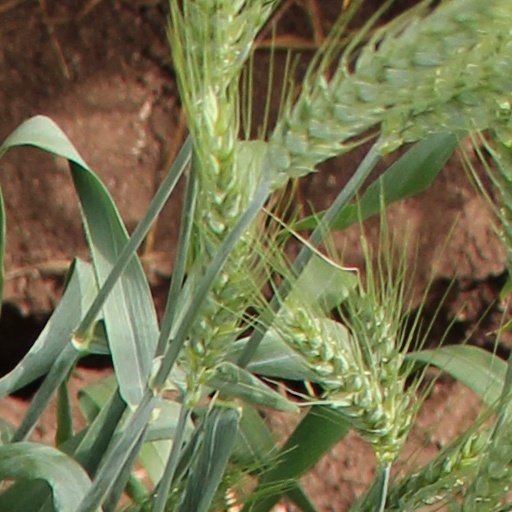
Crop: wheat